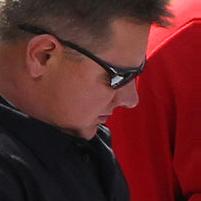
Age: 42